Levenshulme South railway station

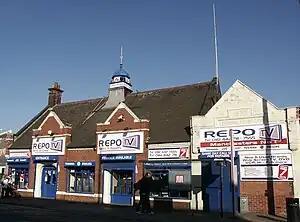
Levenshulme SouthThe date of opening plaque can be seen near the white peak on the right

Levenshulme South was a railway station in Levenshulme, Manchester, England; it was sited on the Fallowfield Loop railway line, which has since closed and is now a shared-use path.